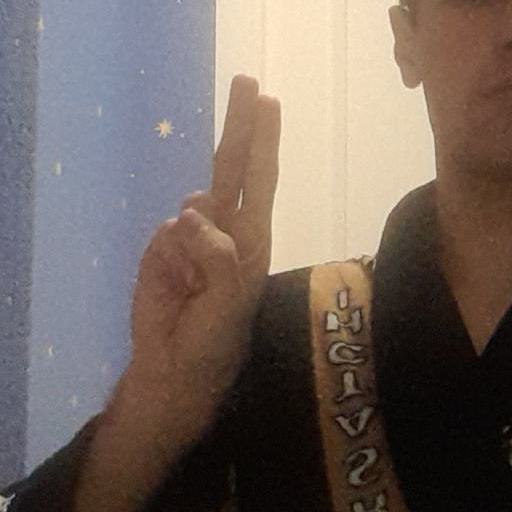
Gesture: two_up